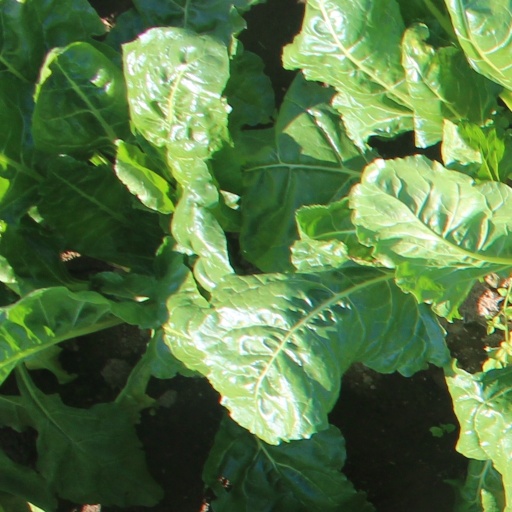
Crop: sugar beet